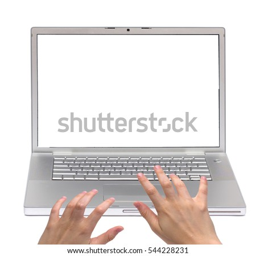
hands typing on a laptop with blank screen